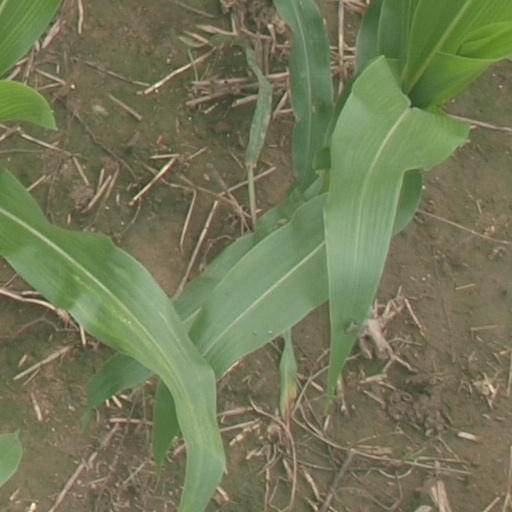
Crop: maize; corn